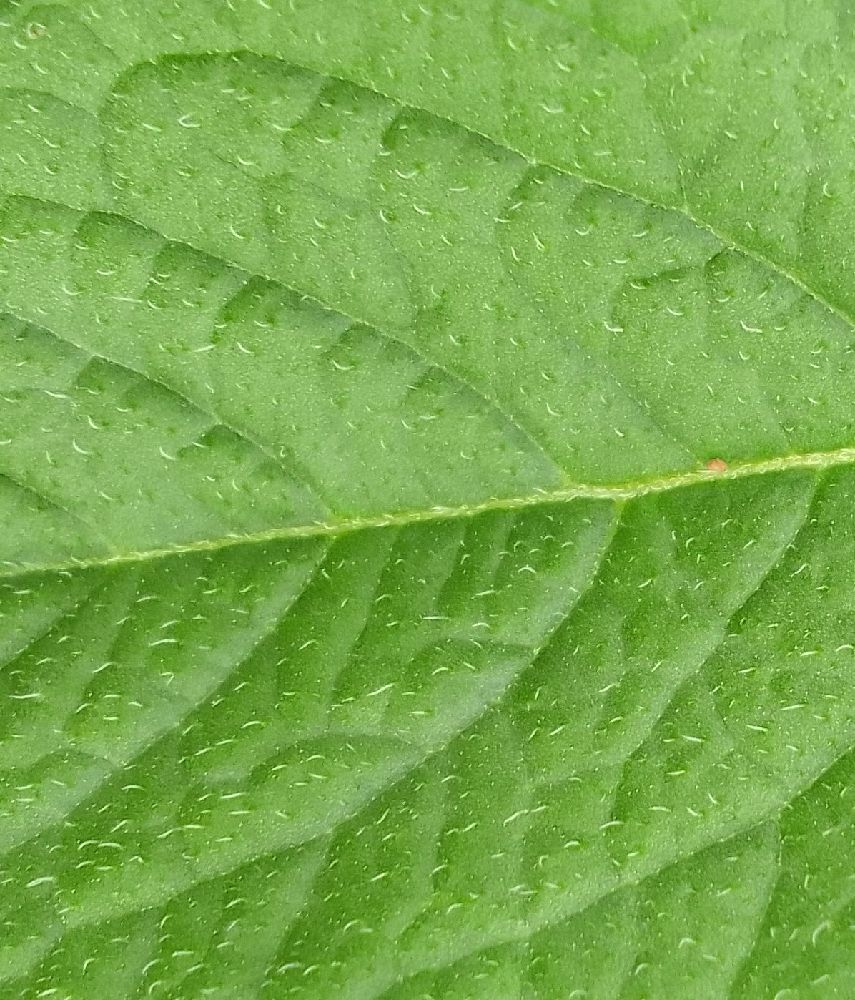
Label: Healthy